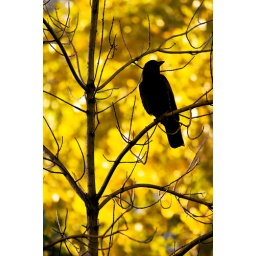
blackbird sitting in the gold of light